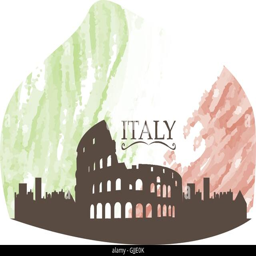
isolated skyline on a colored background